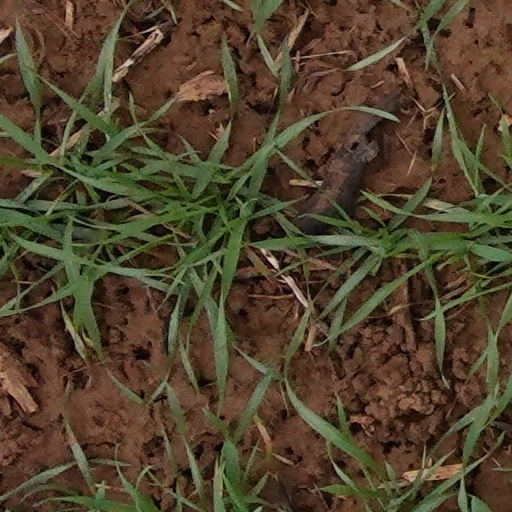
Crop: wheat